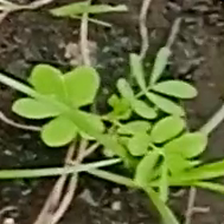
Weed species: Sicklepod_(Senna obtusifolia)